Birds of Steel

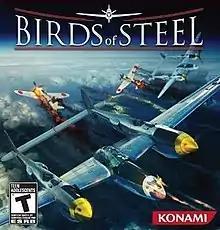

is a combat flight simulator video game created by Gaijin Entertainment and published by Konami. It was released in March 2012 for PlayStation 3 and Xbox 360.